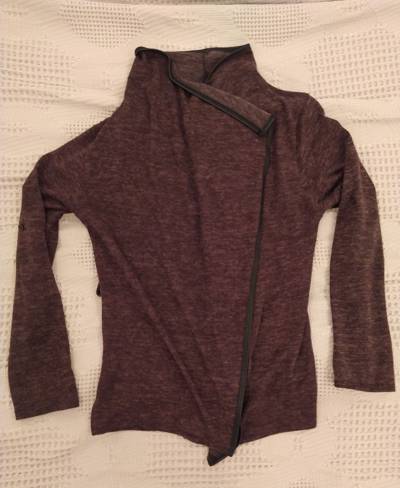
Waste category: clothes